Adam Walsh (American football)

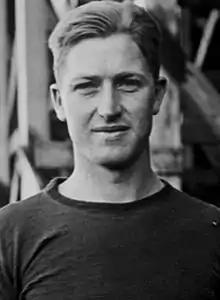

Adam Walsh (December 4, 1901 – January 13, 1985) was an American football player and coach. He played college football as a center at the University of Notre Dame where he was an All-American and captain of the 1924 team under Knute Rockne. Walsh then served as the head football coach at Santa Clara University from 1925 to 1928 and at Bowdoin College from 1935 to 1942 and again from 1947 to 1958, compiling a career college football record of 80–85–11. He also coached the Cleveland / Los Angeles Rams of the National Football League (NFL) in 1945 and 1946, tallying a mark of 15–5–1. Walsh was inducted into the College Football Hall of Fame as a player in 1968.